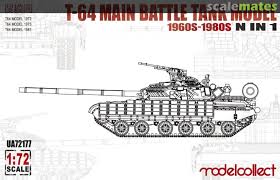
Label: Tank